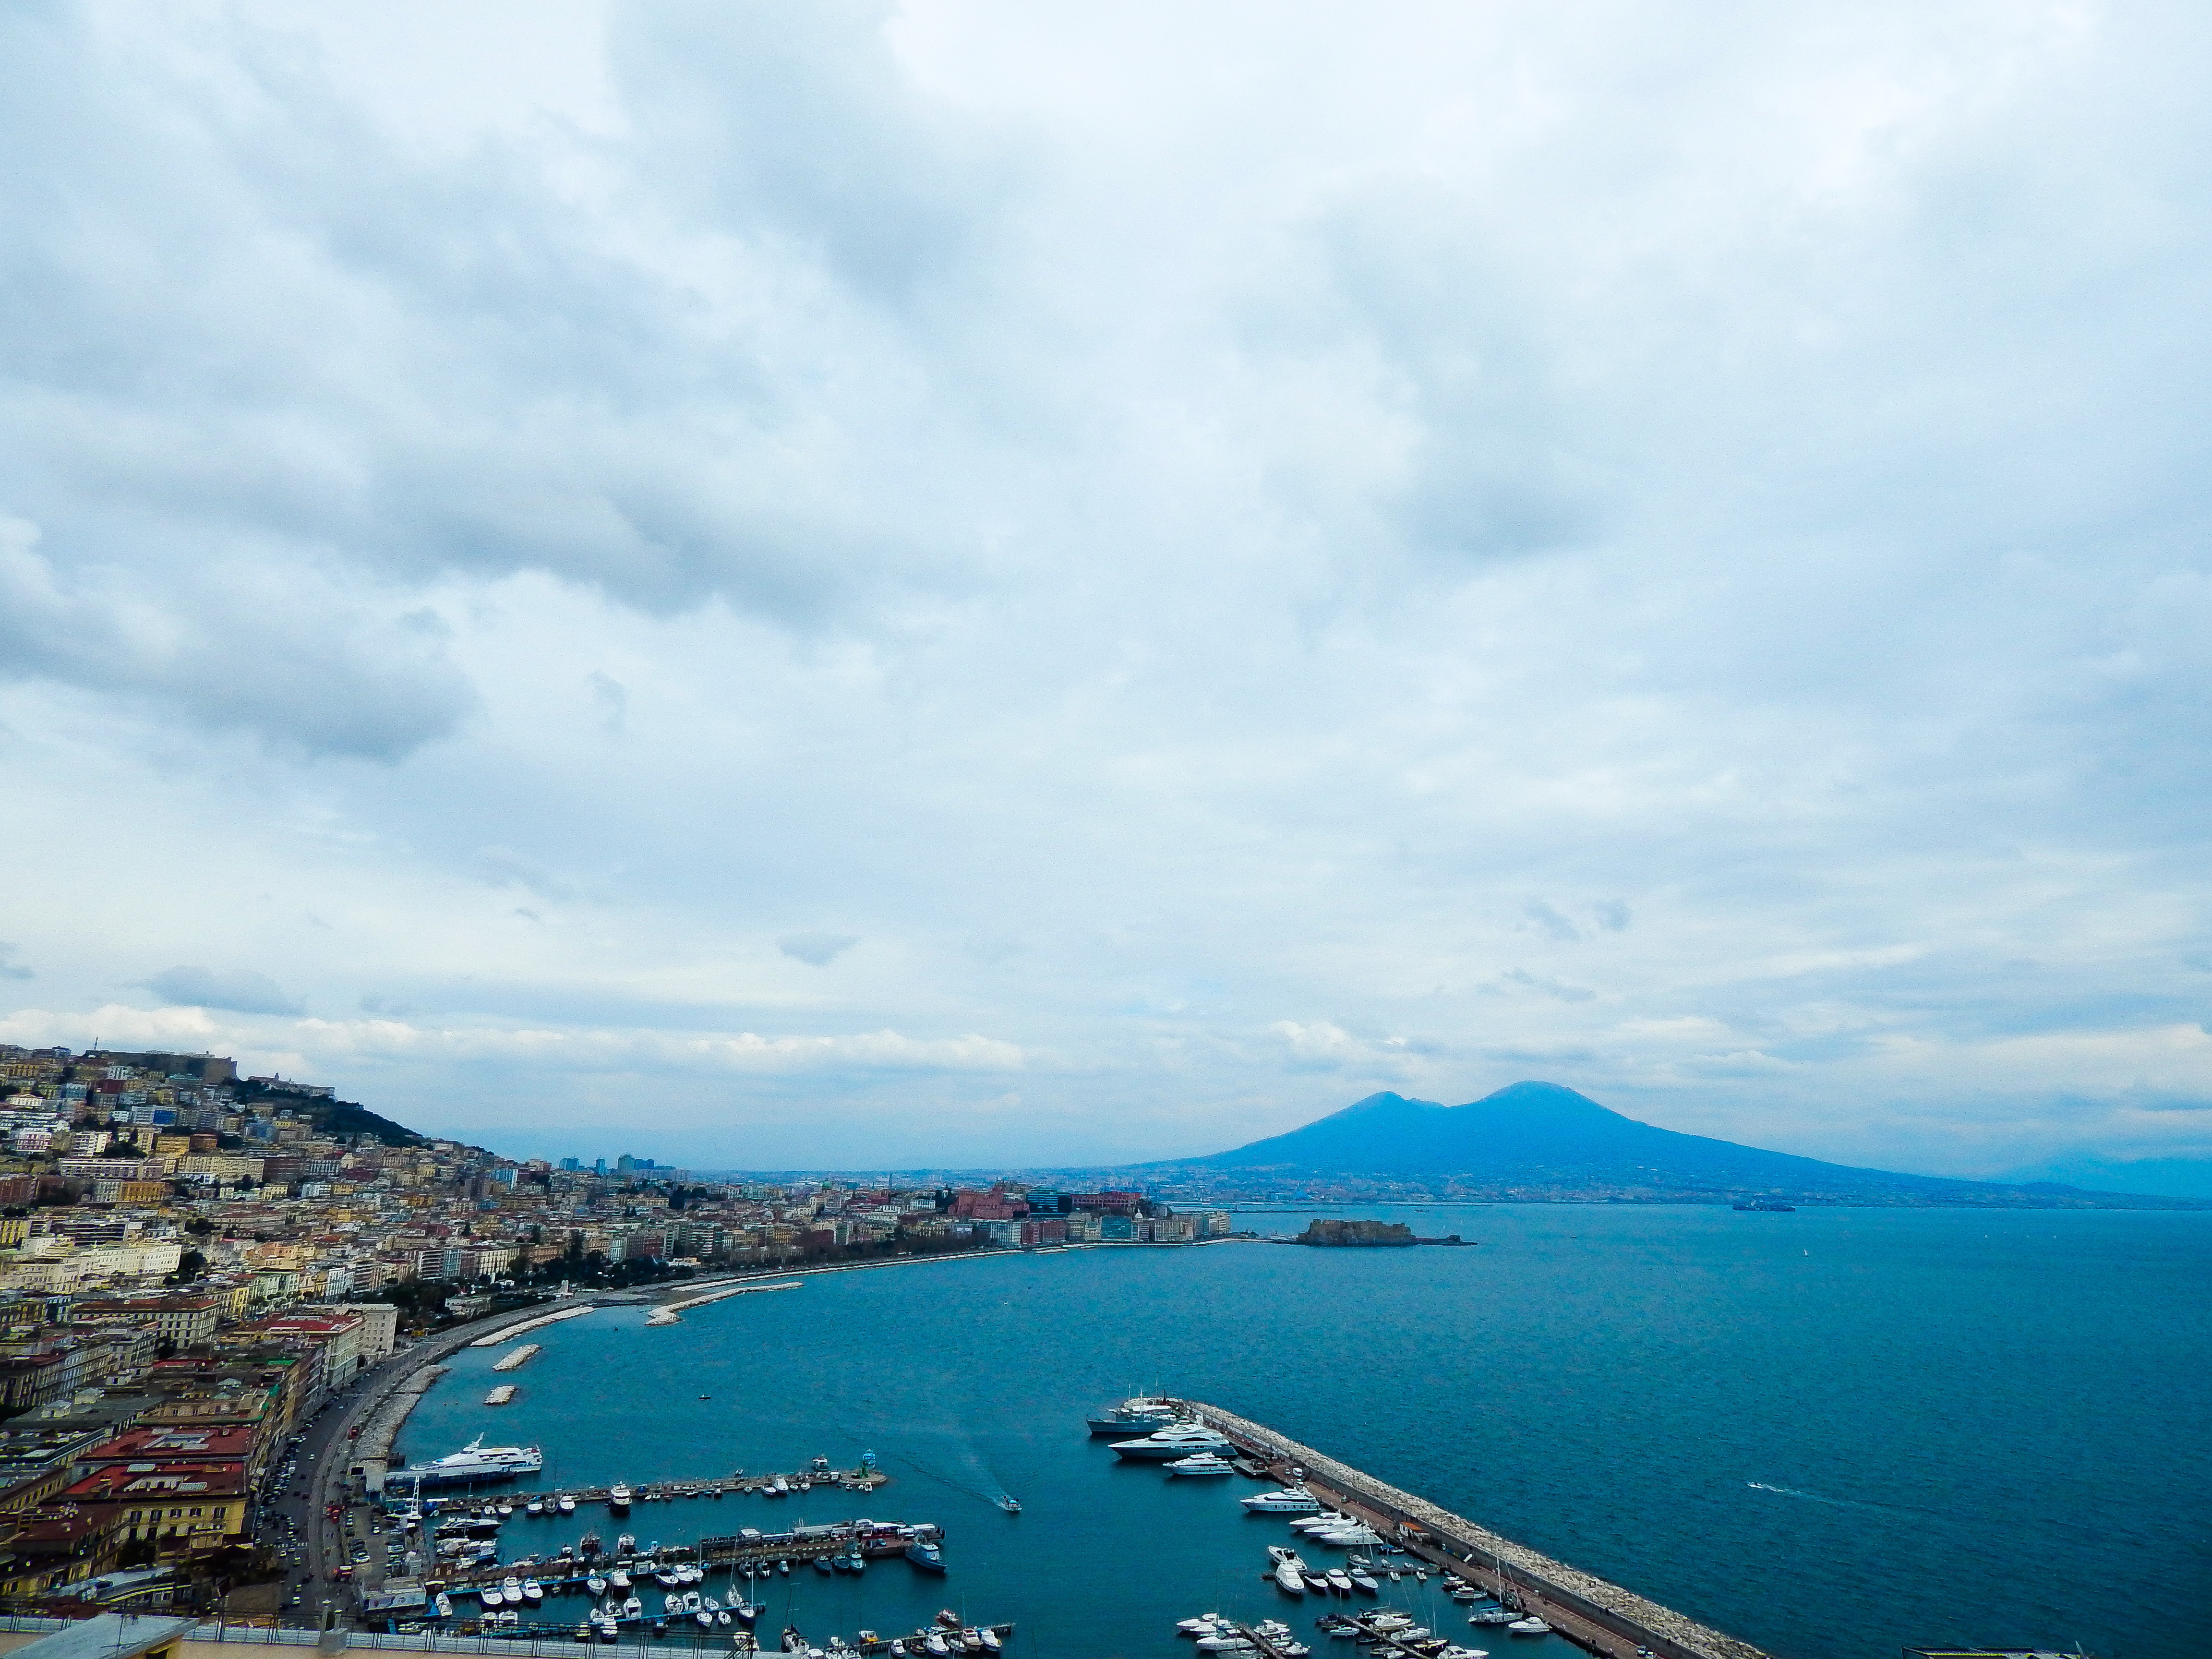
sea, coast, ocean, horizon, sky, vehicle, bay, fjord, body of water, cape, naples, vesuvius